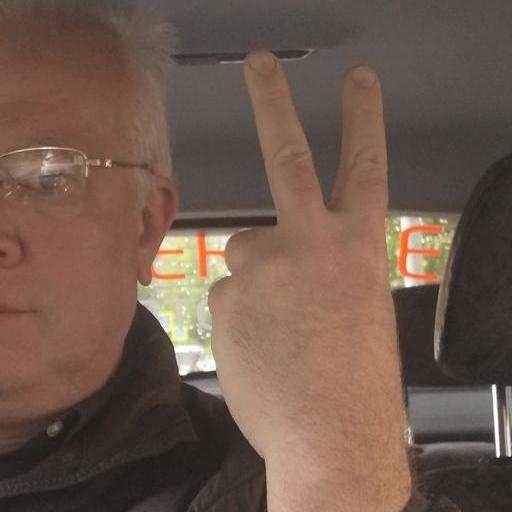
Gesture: peace_inverted